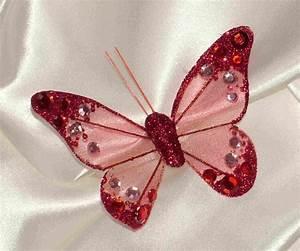
butterfly